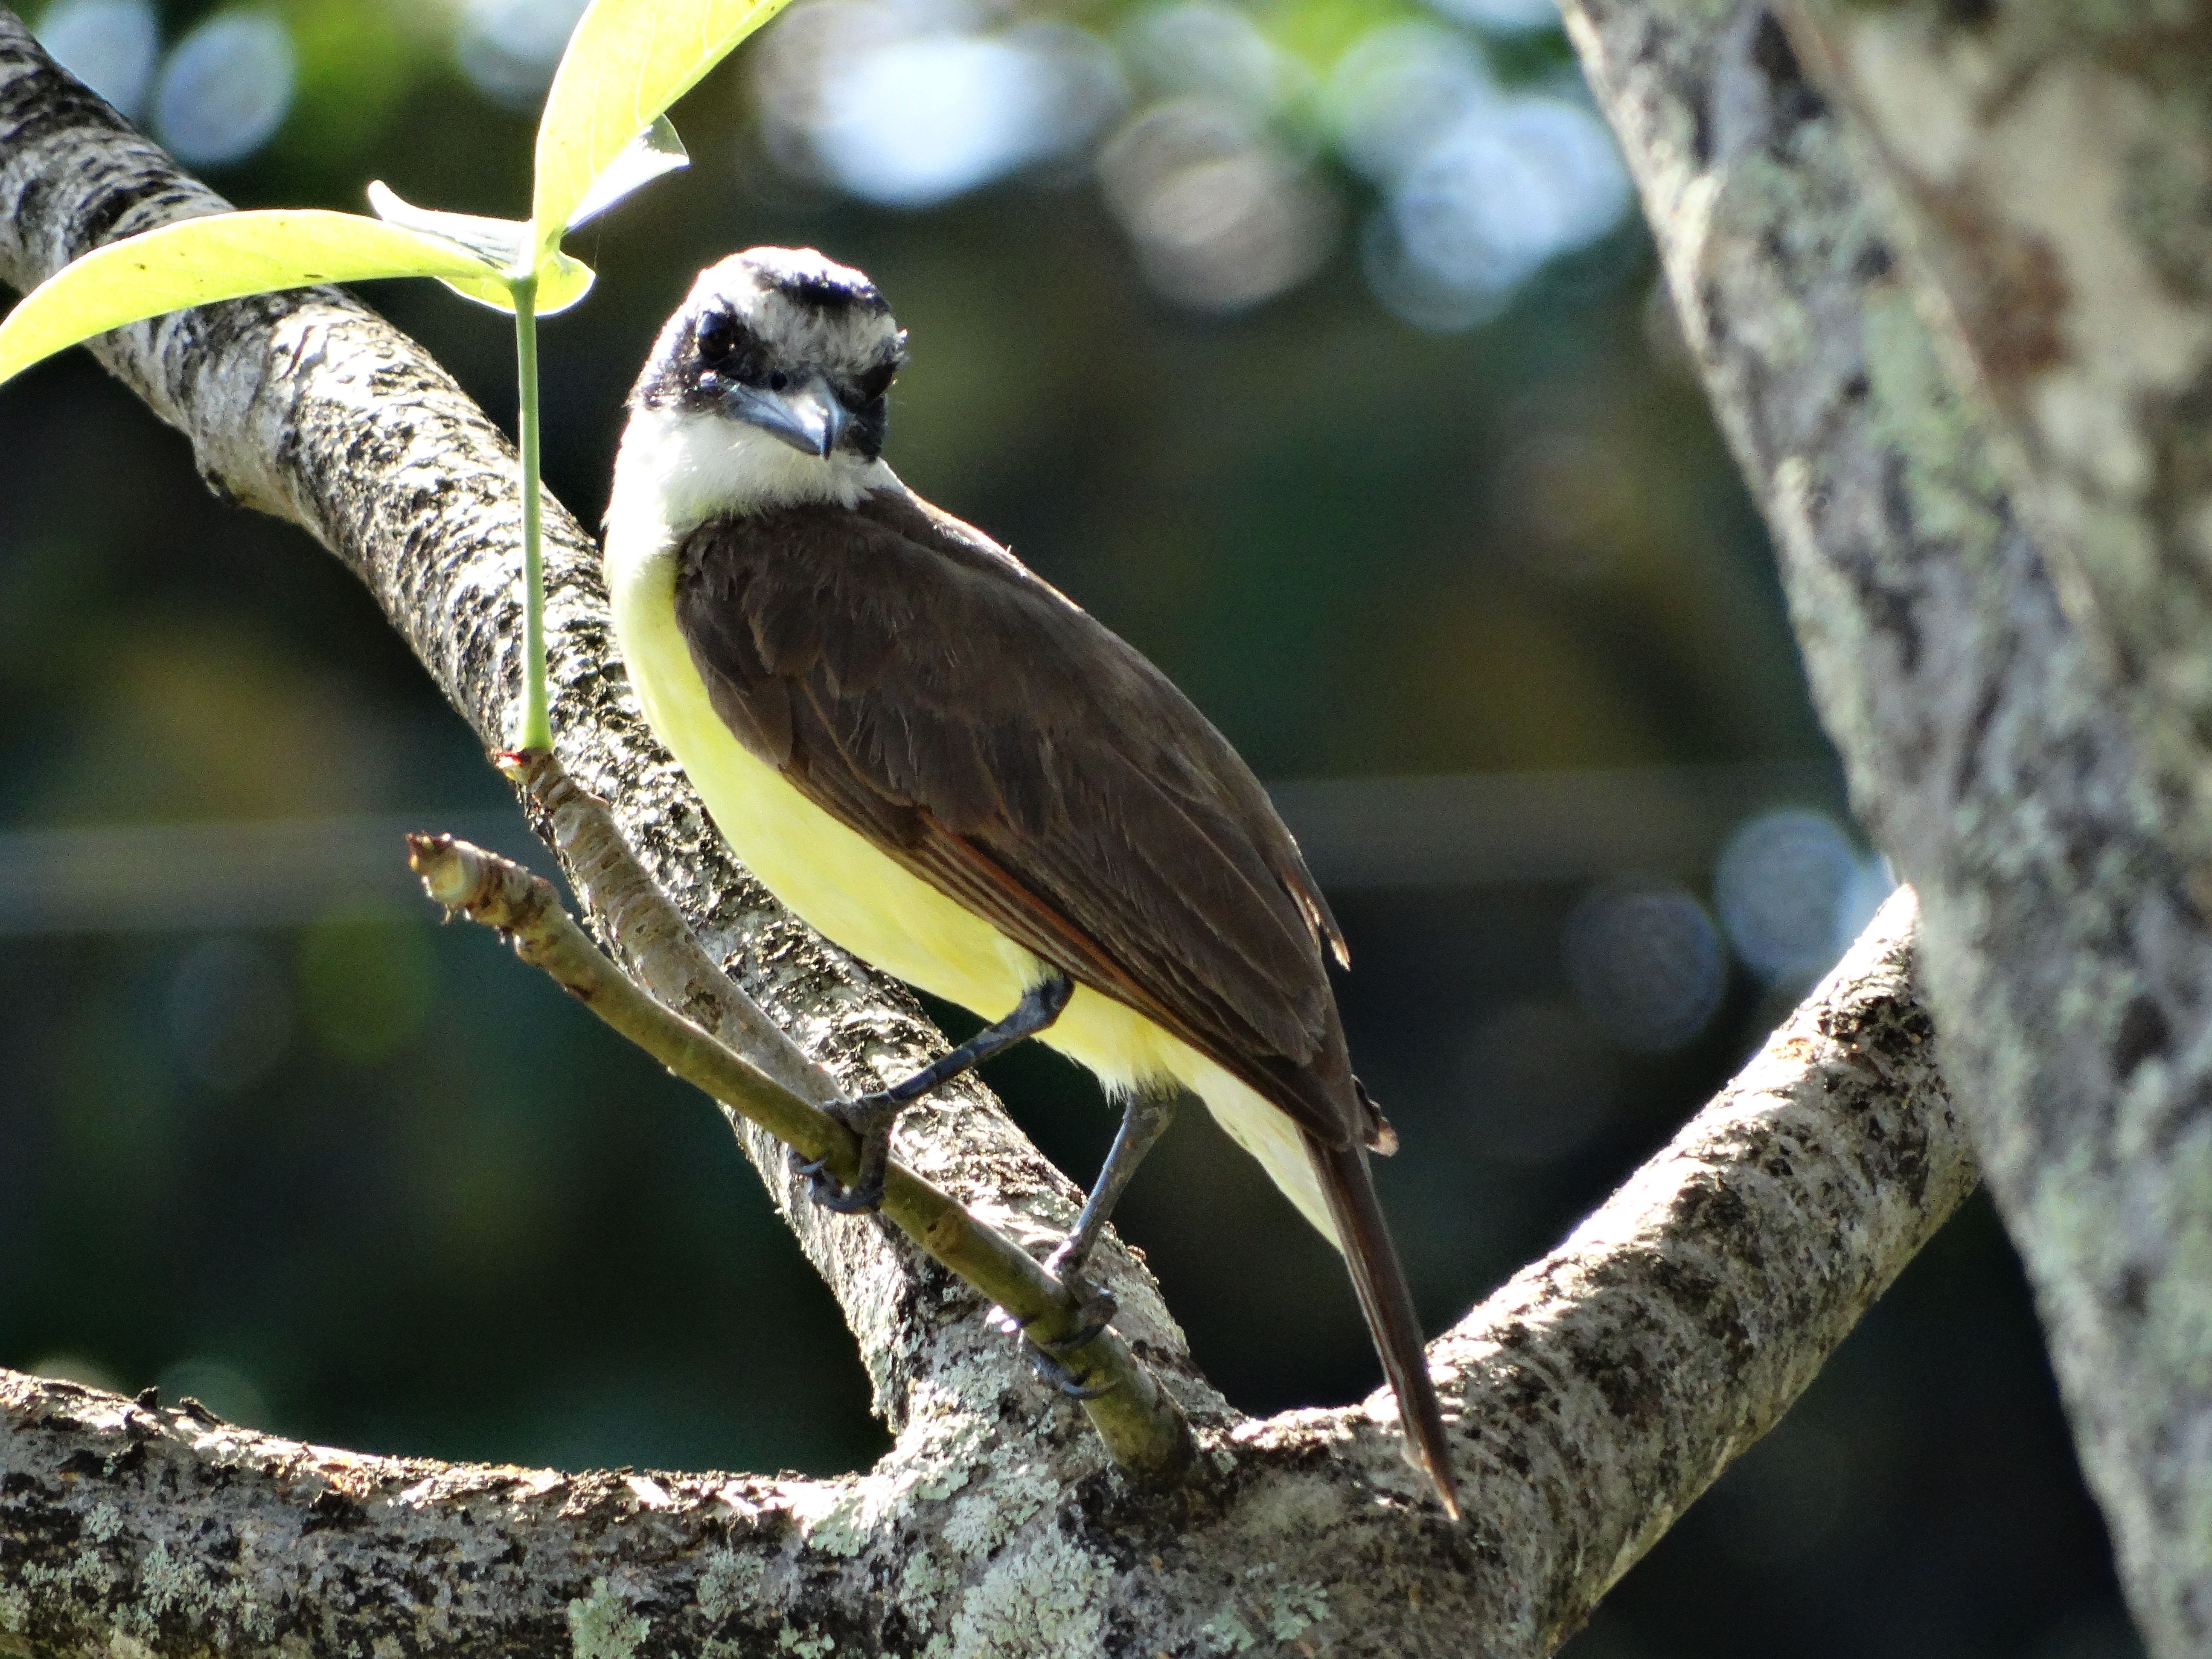
nature, branch, bird, wing, wildlife, beak, fauna, vertebrate, tropical birds, cayenne, french guiana, perching bird, piciformes